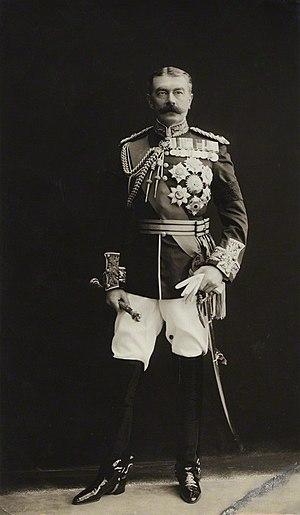
Le field marshal est le plus haut grade dans l'armée de terre britannique depuis 1736. C'est l'équivalent d'un Admiral of the Fleet dans la Royal Navy et d'un Marshal of the Royal Air Force. Ce grade a été utilisé de façon sporadique tout au long de son histoire et a été vacant au cours des XVIIIᵉ et XIXᵉ siècles.